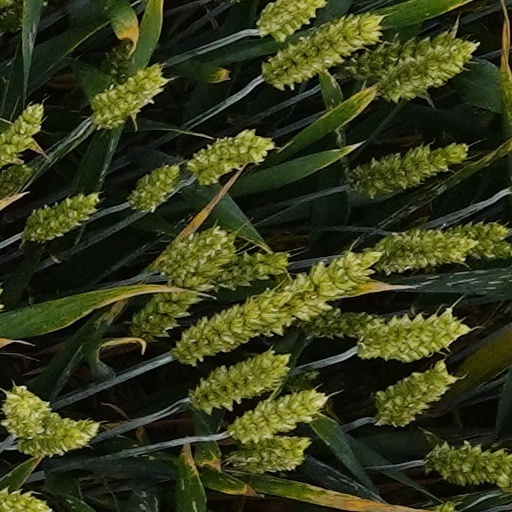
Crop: wheat